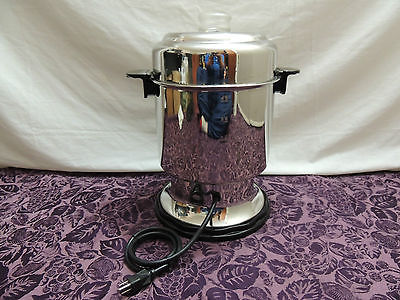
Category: coffee maker